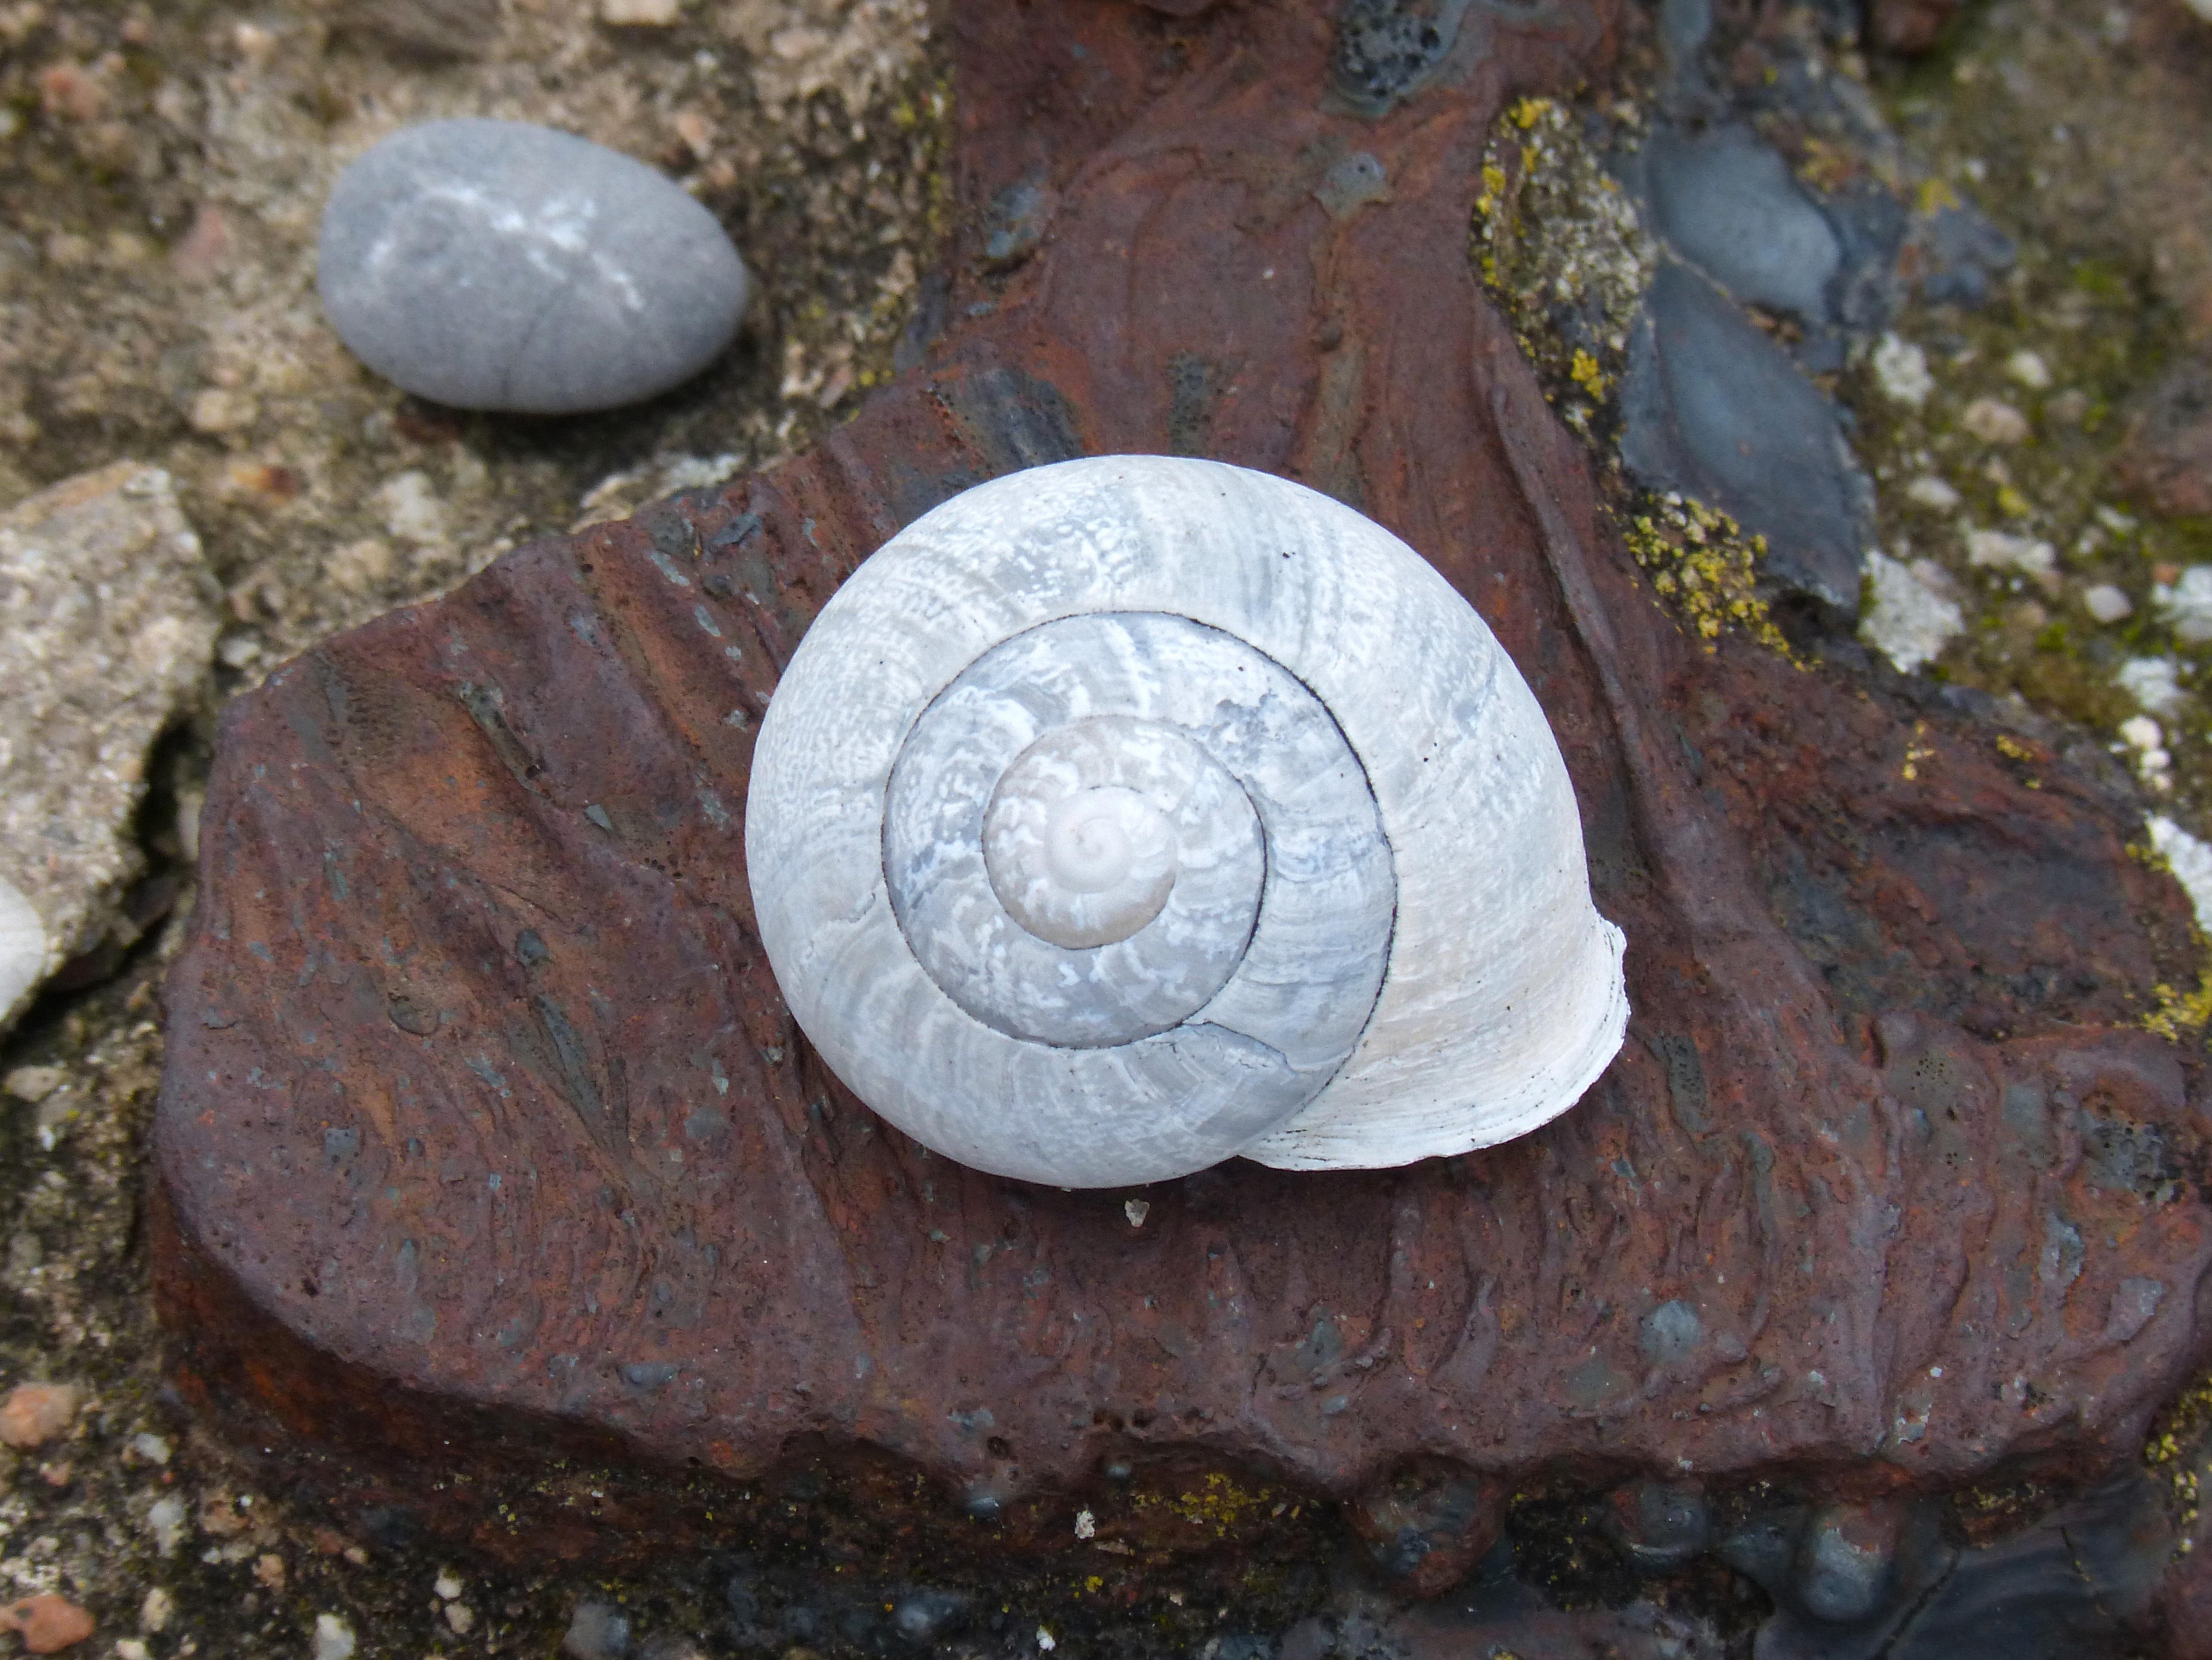
tree, rock, wood, spiral, trunk, material, shell, sculpture, snail, carving, textures, water feature